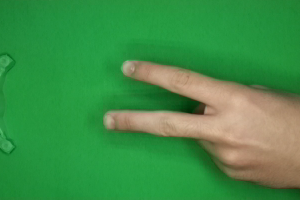
Label: scissors